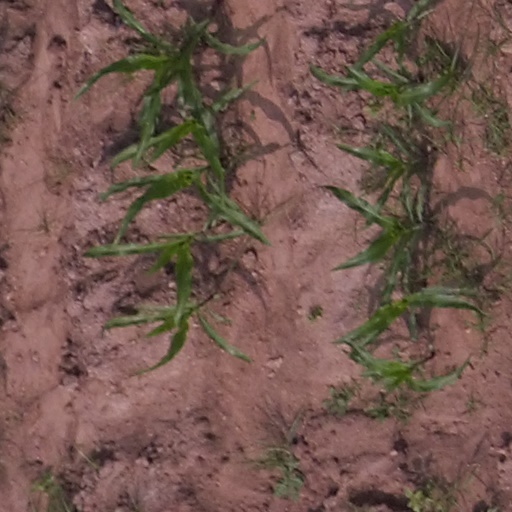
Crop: maize; corn